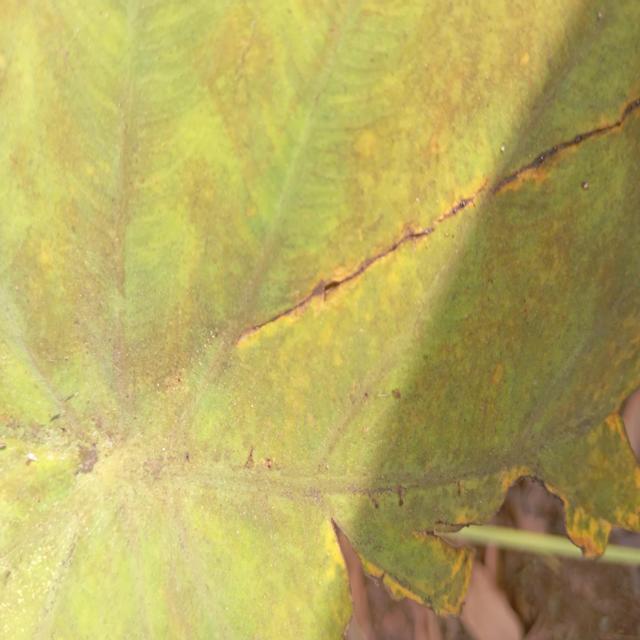
Label: Late_Blight